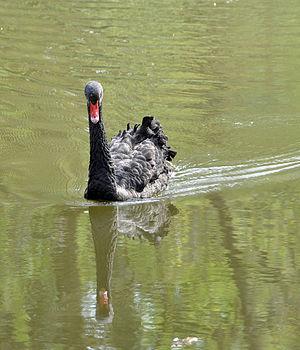
Cygne noir